Trinity Episcopal Church (Caro, Michigan)

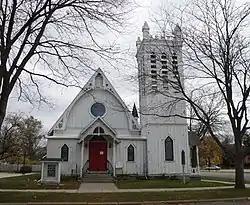
The church in November, 2014

Trinity Episcopal Church (also known as Trinity Nazarene Church) is a historic church building at 106 Joy Street in Caro, Michigan, in Tuscola County in the Thumb region. The building was added to the National Register of Historic Places in 1975.